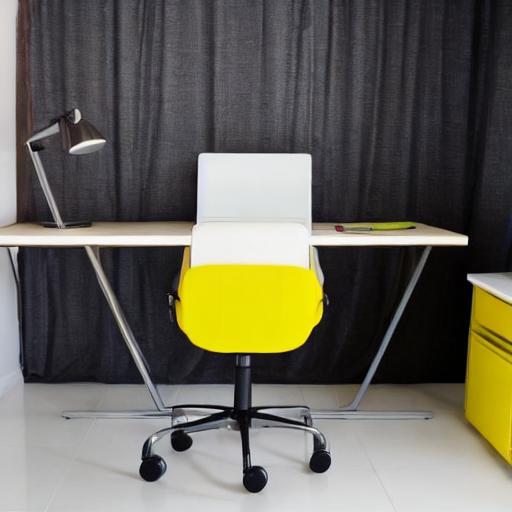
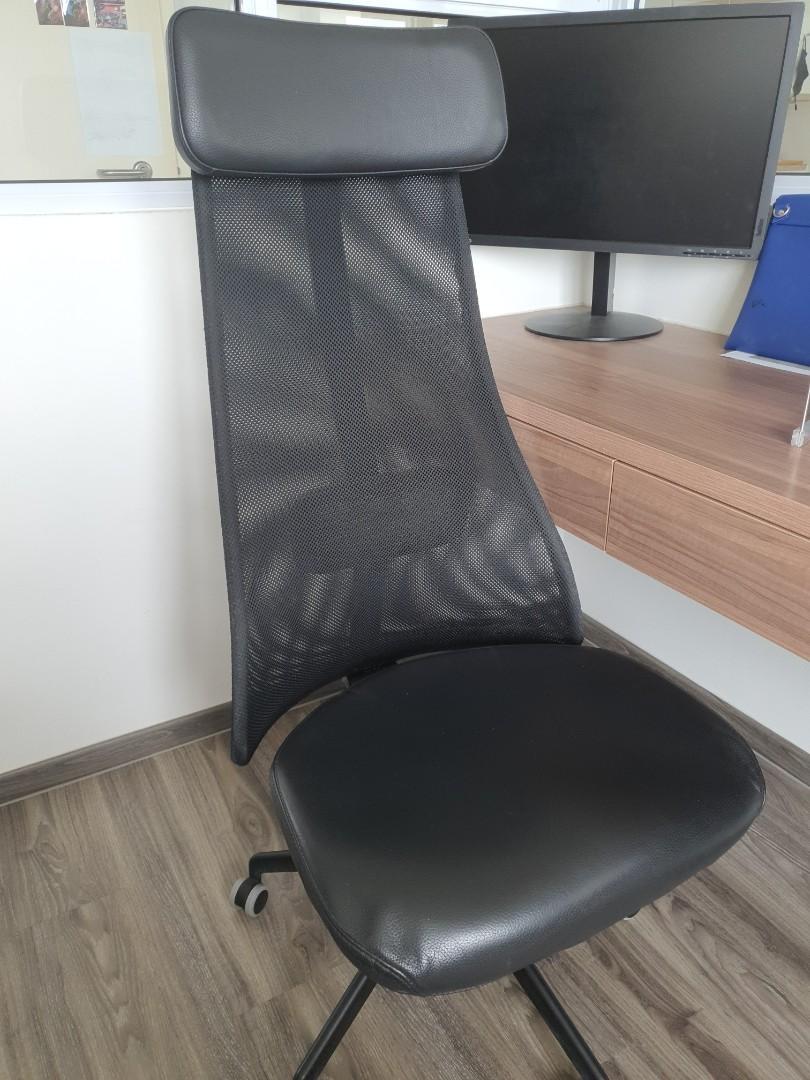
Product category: items_chair
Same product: no